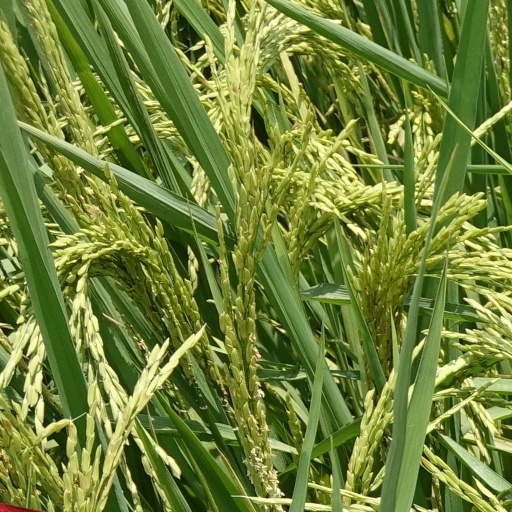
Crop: rice